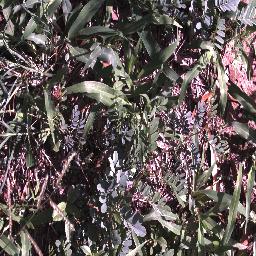
Label: negative